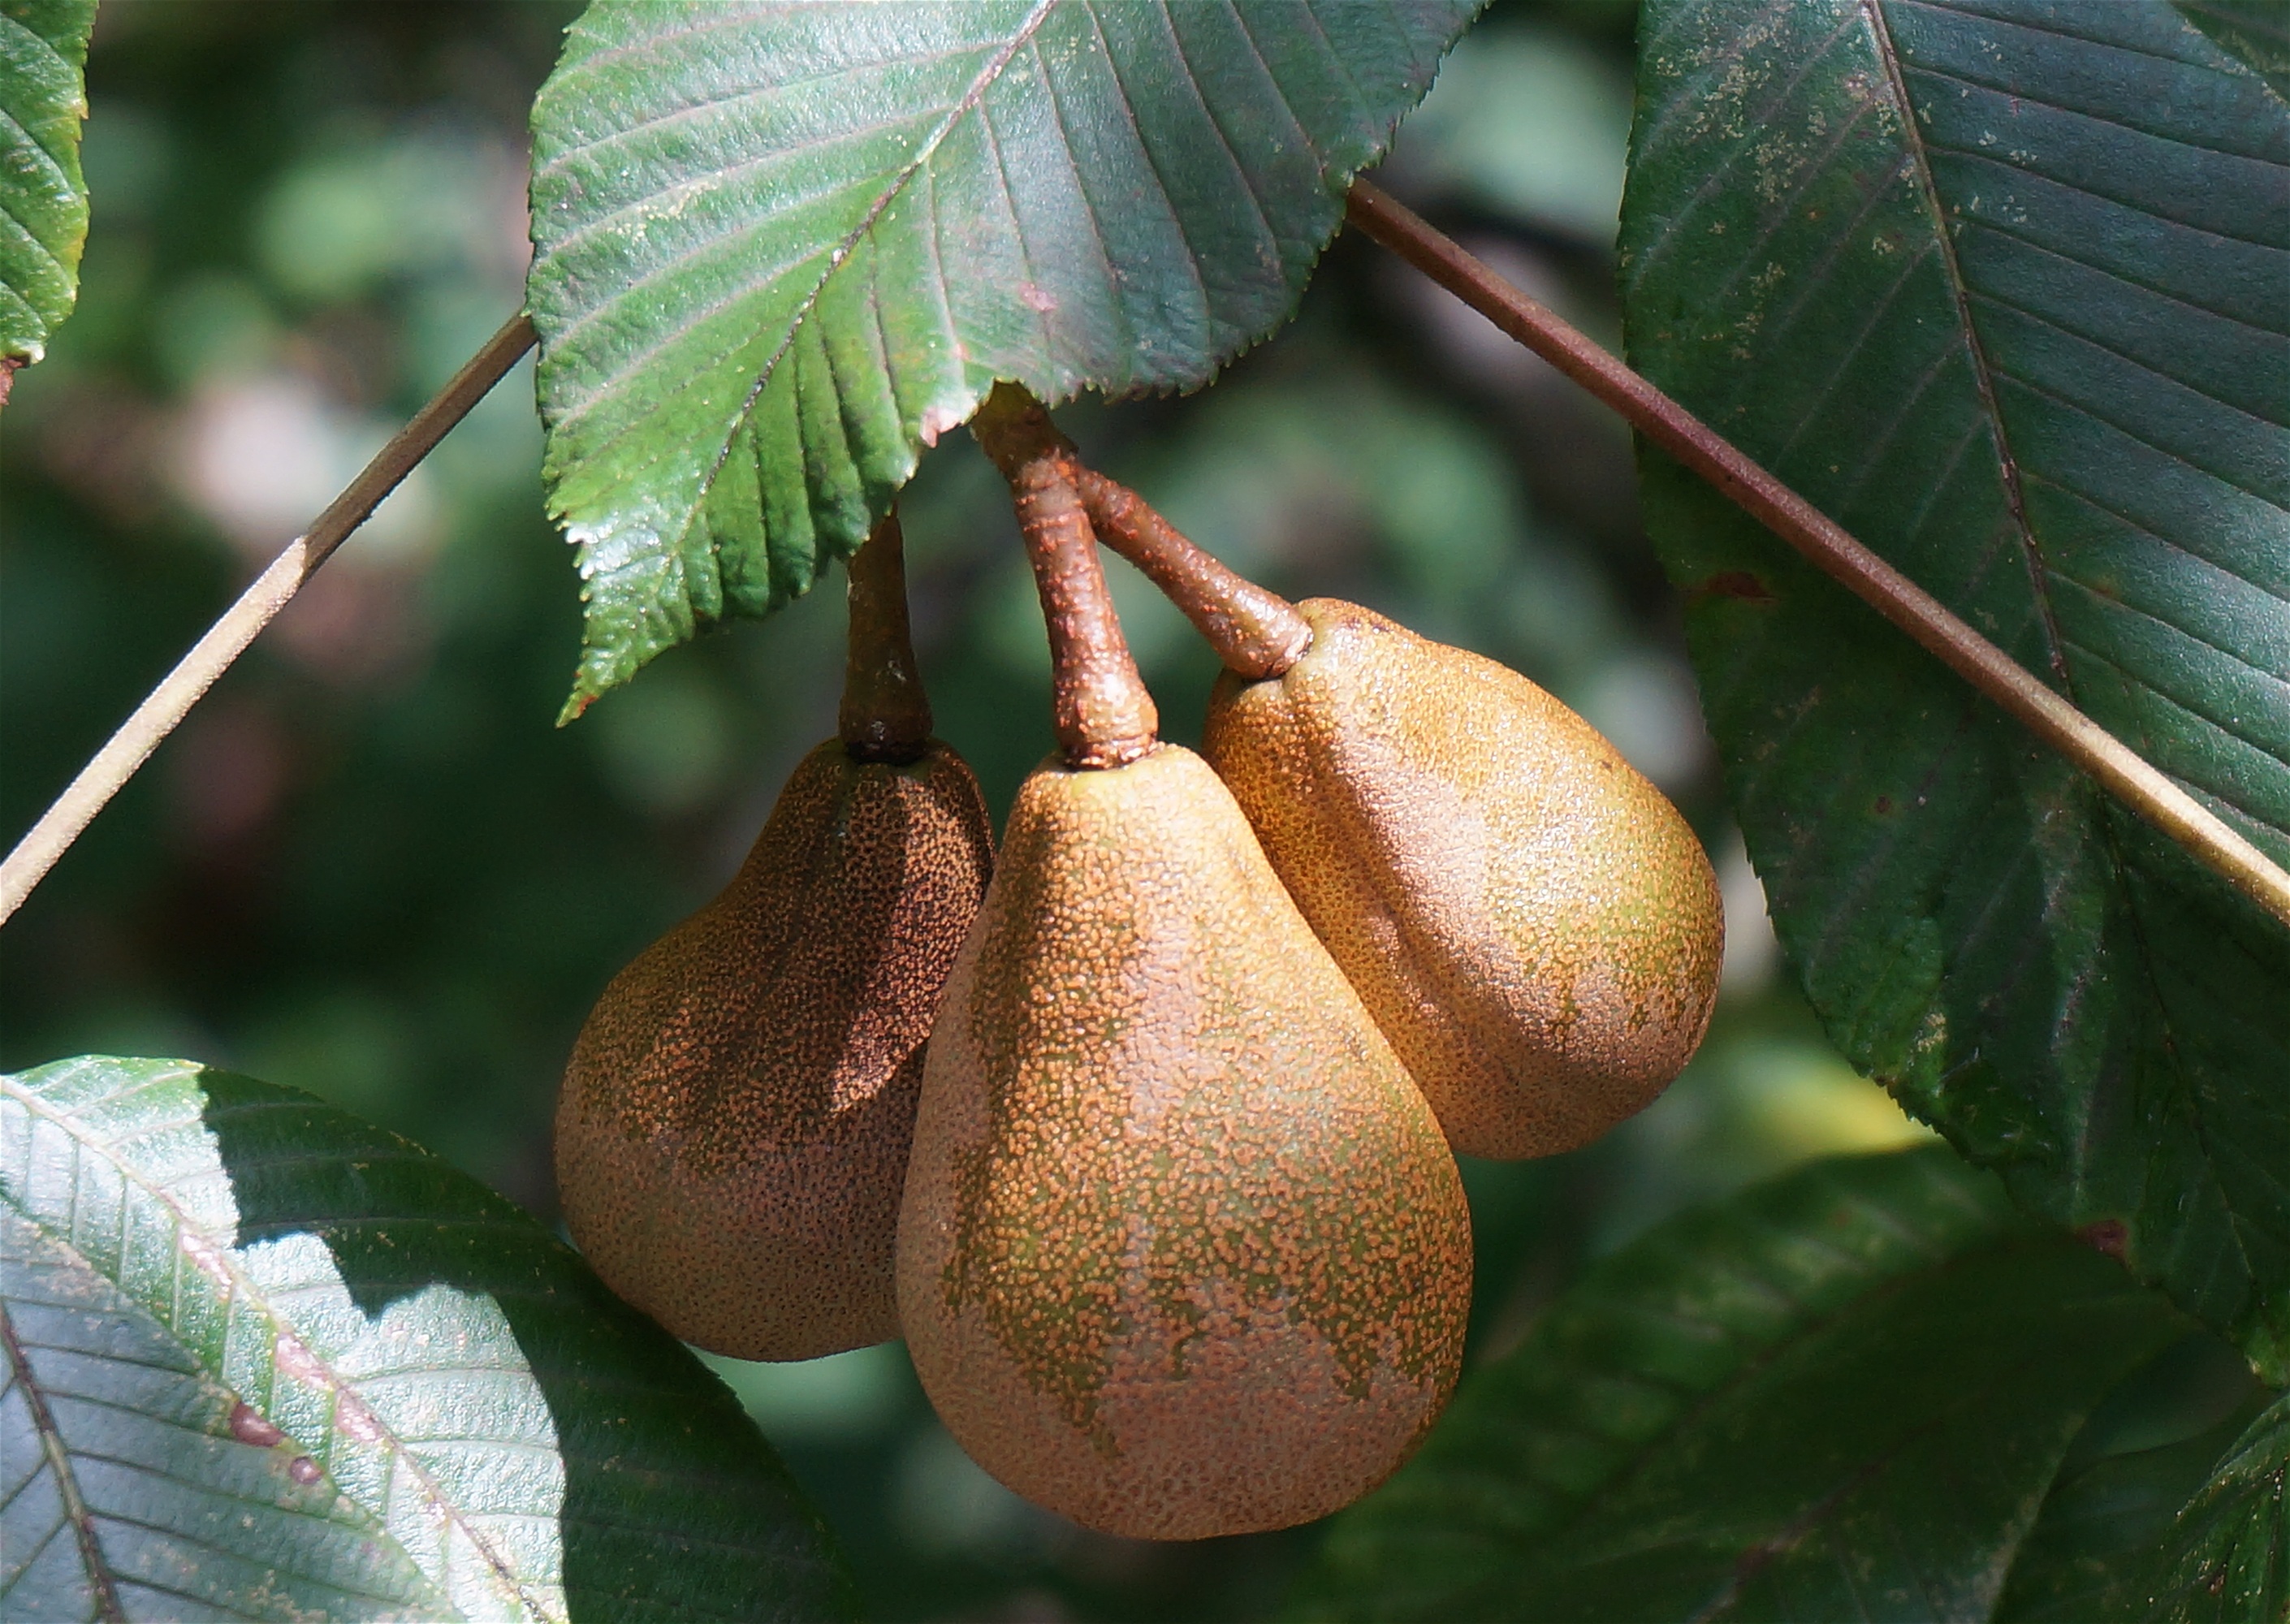
tree, nature, branch, plant, fruit, leaf, flower, food, produce, botany, nut, garden, flora, leaves, seeds, fruit tree, chestnut, horse chestnut, flowering plant, rain wet, japanese horse chestnut pods, nut pods, woody plant, land plant, common persimmon